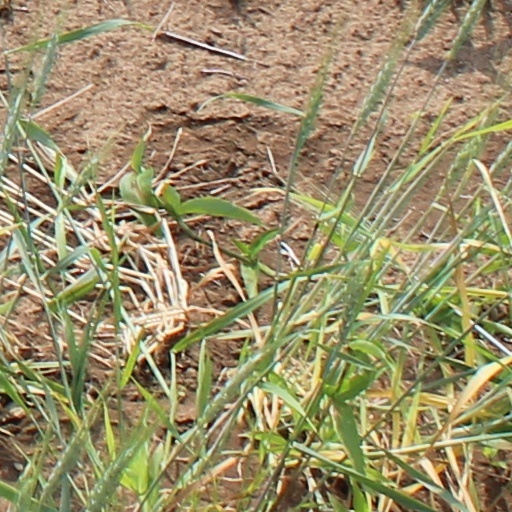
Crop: wheat